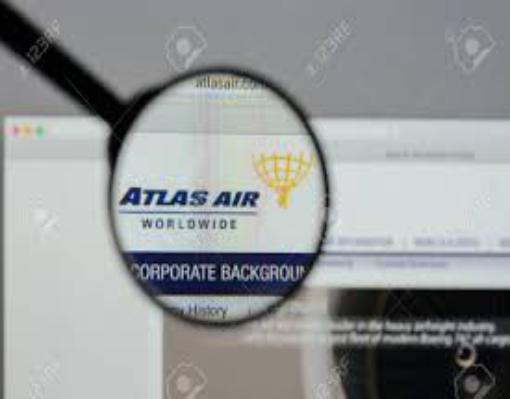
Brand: atlas air
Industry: Transportation